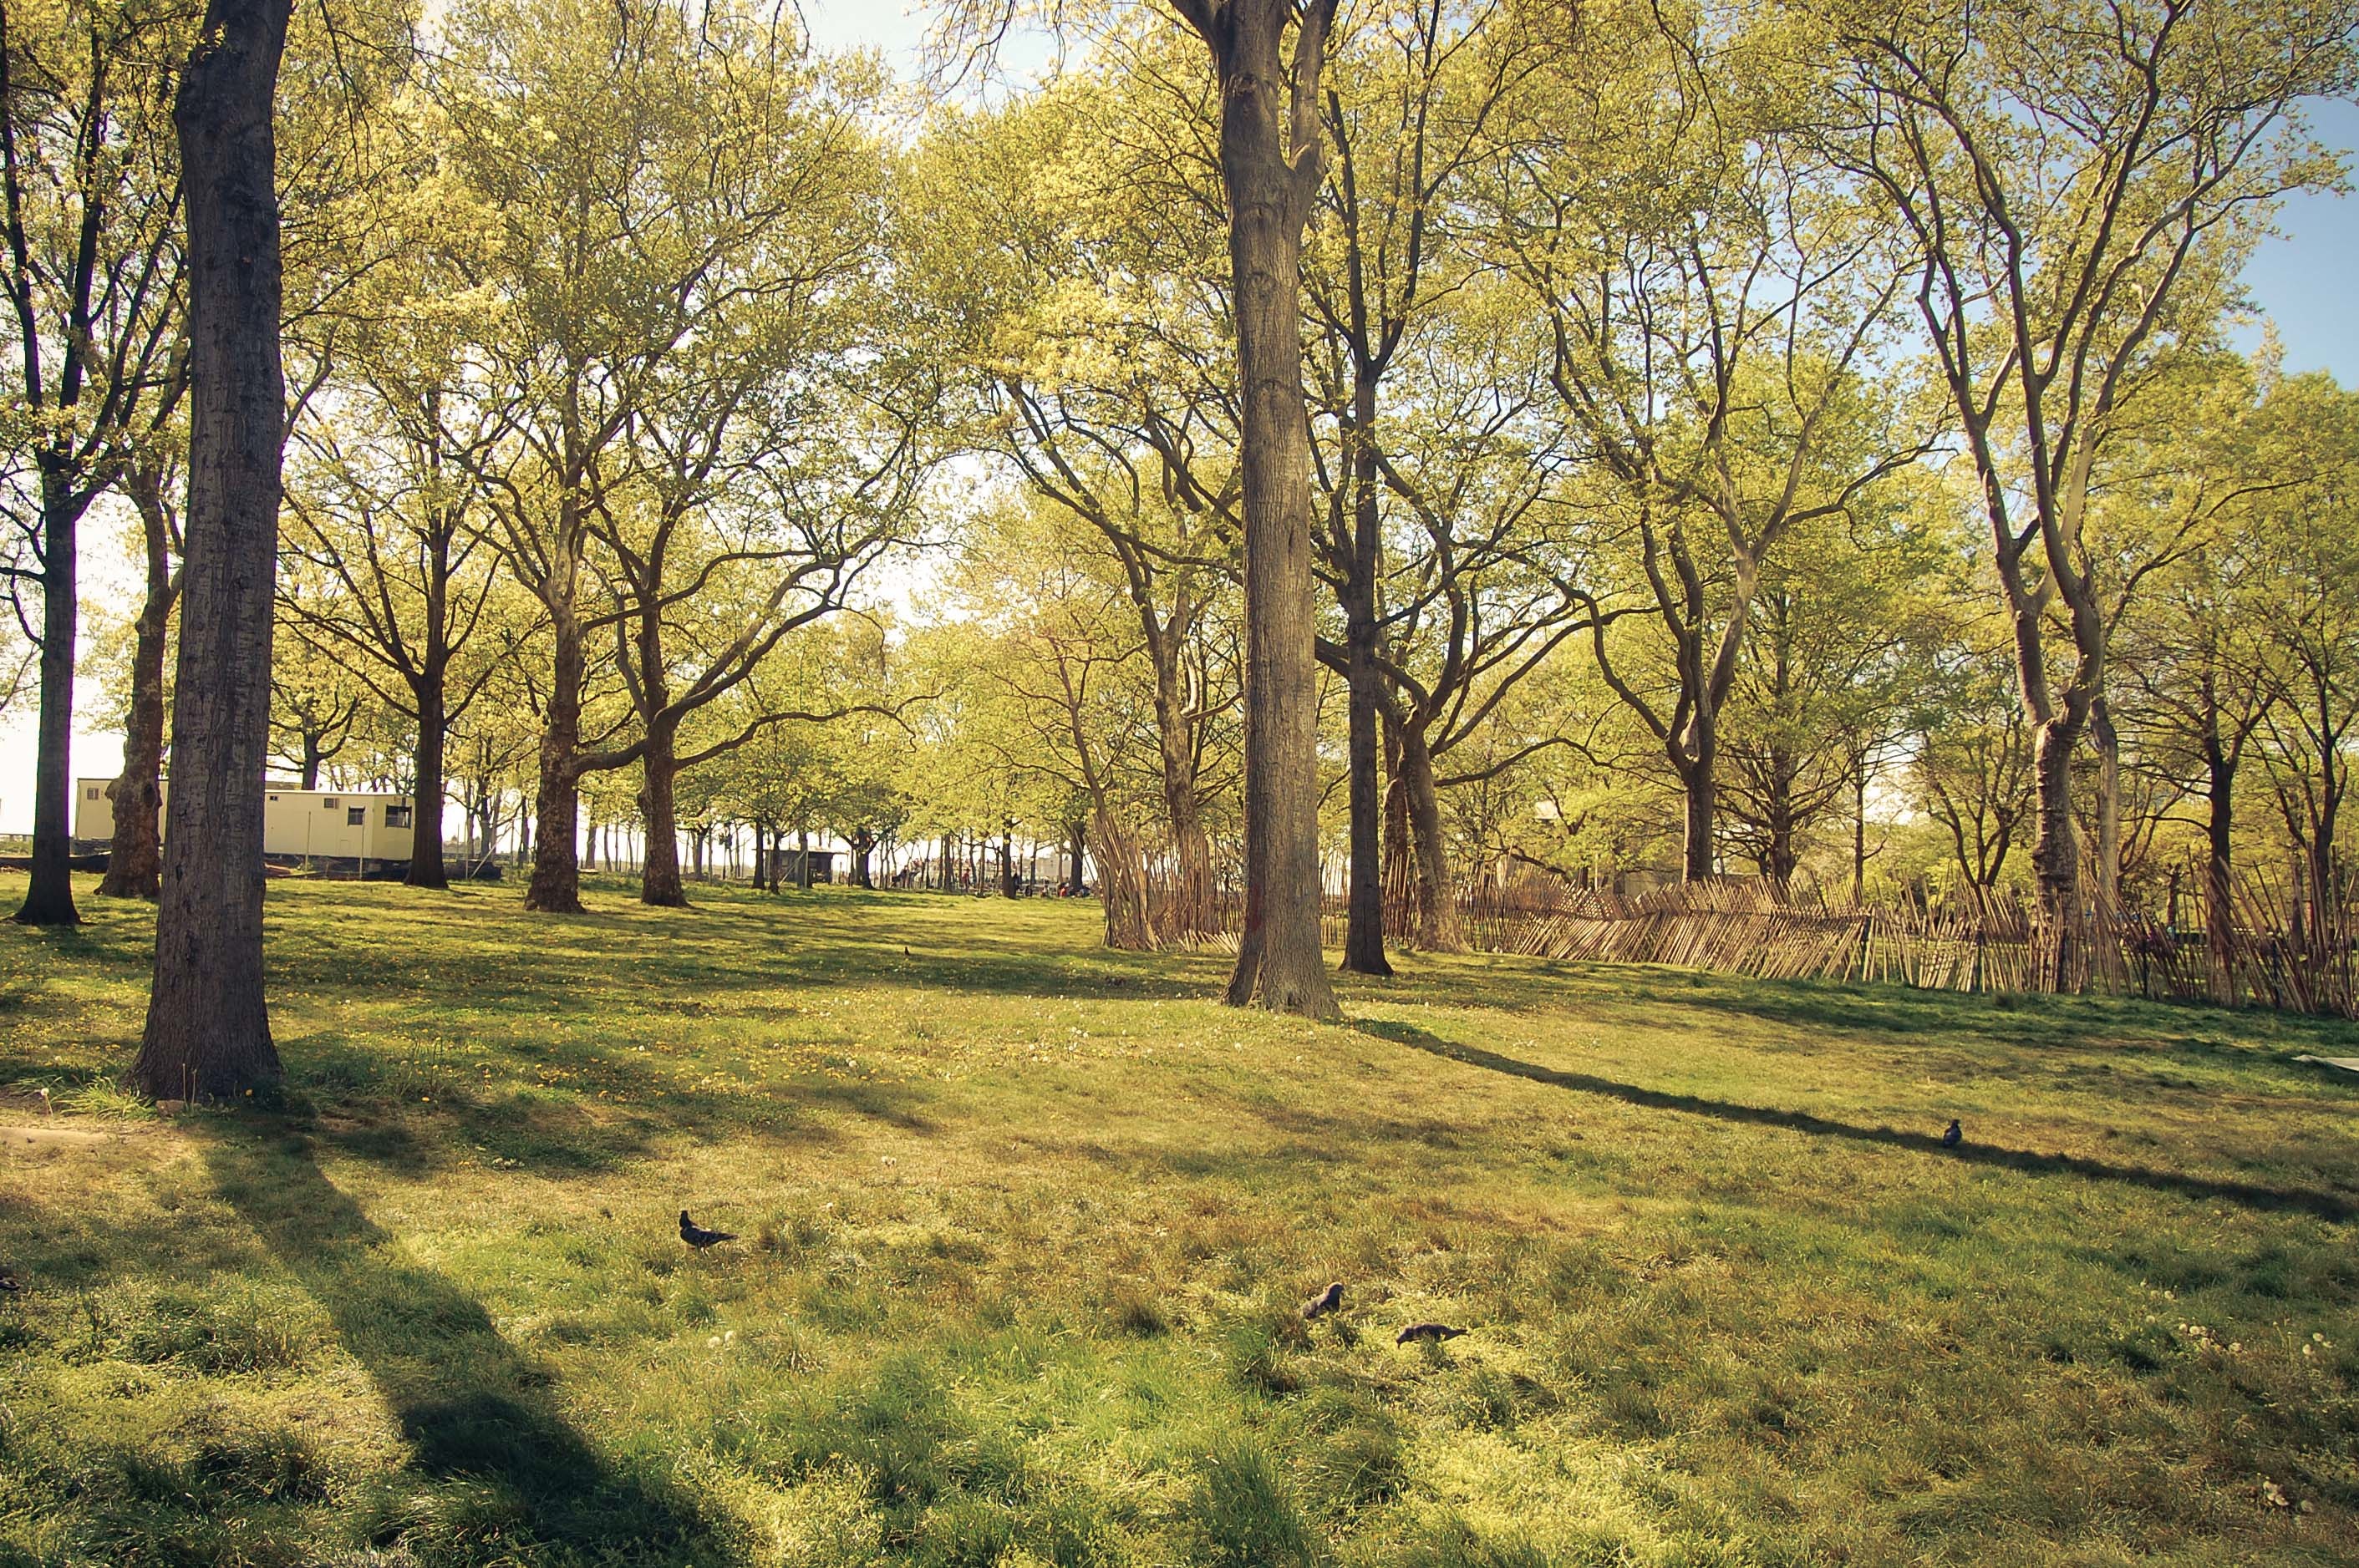
landscape, tree, forest, grass, plant, lawn, meadow, sunlight, morning, leaf, pasture, autumn, park, season, grove, estate, woodland, habitat, ecosystem, rural area, natural environment, woody plant